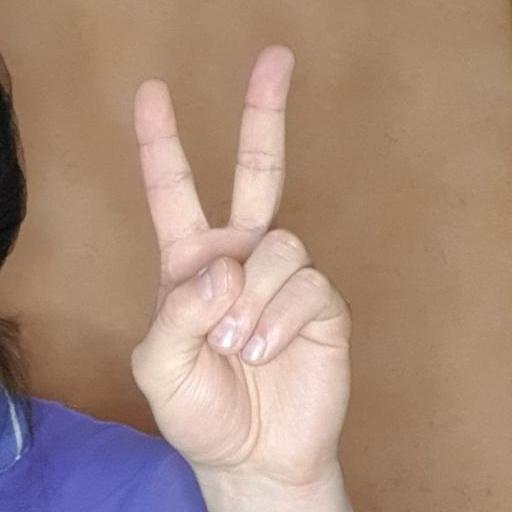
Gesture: peace